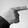
ASL letter: G